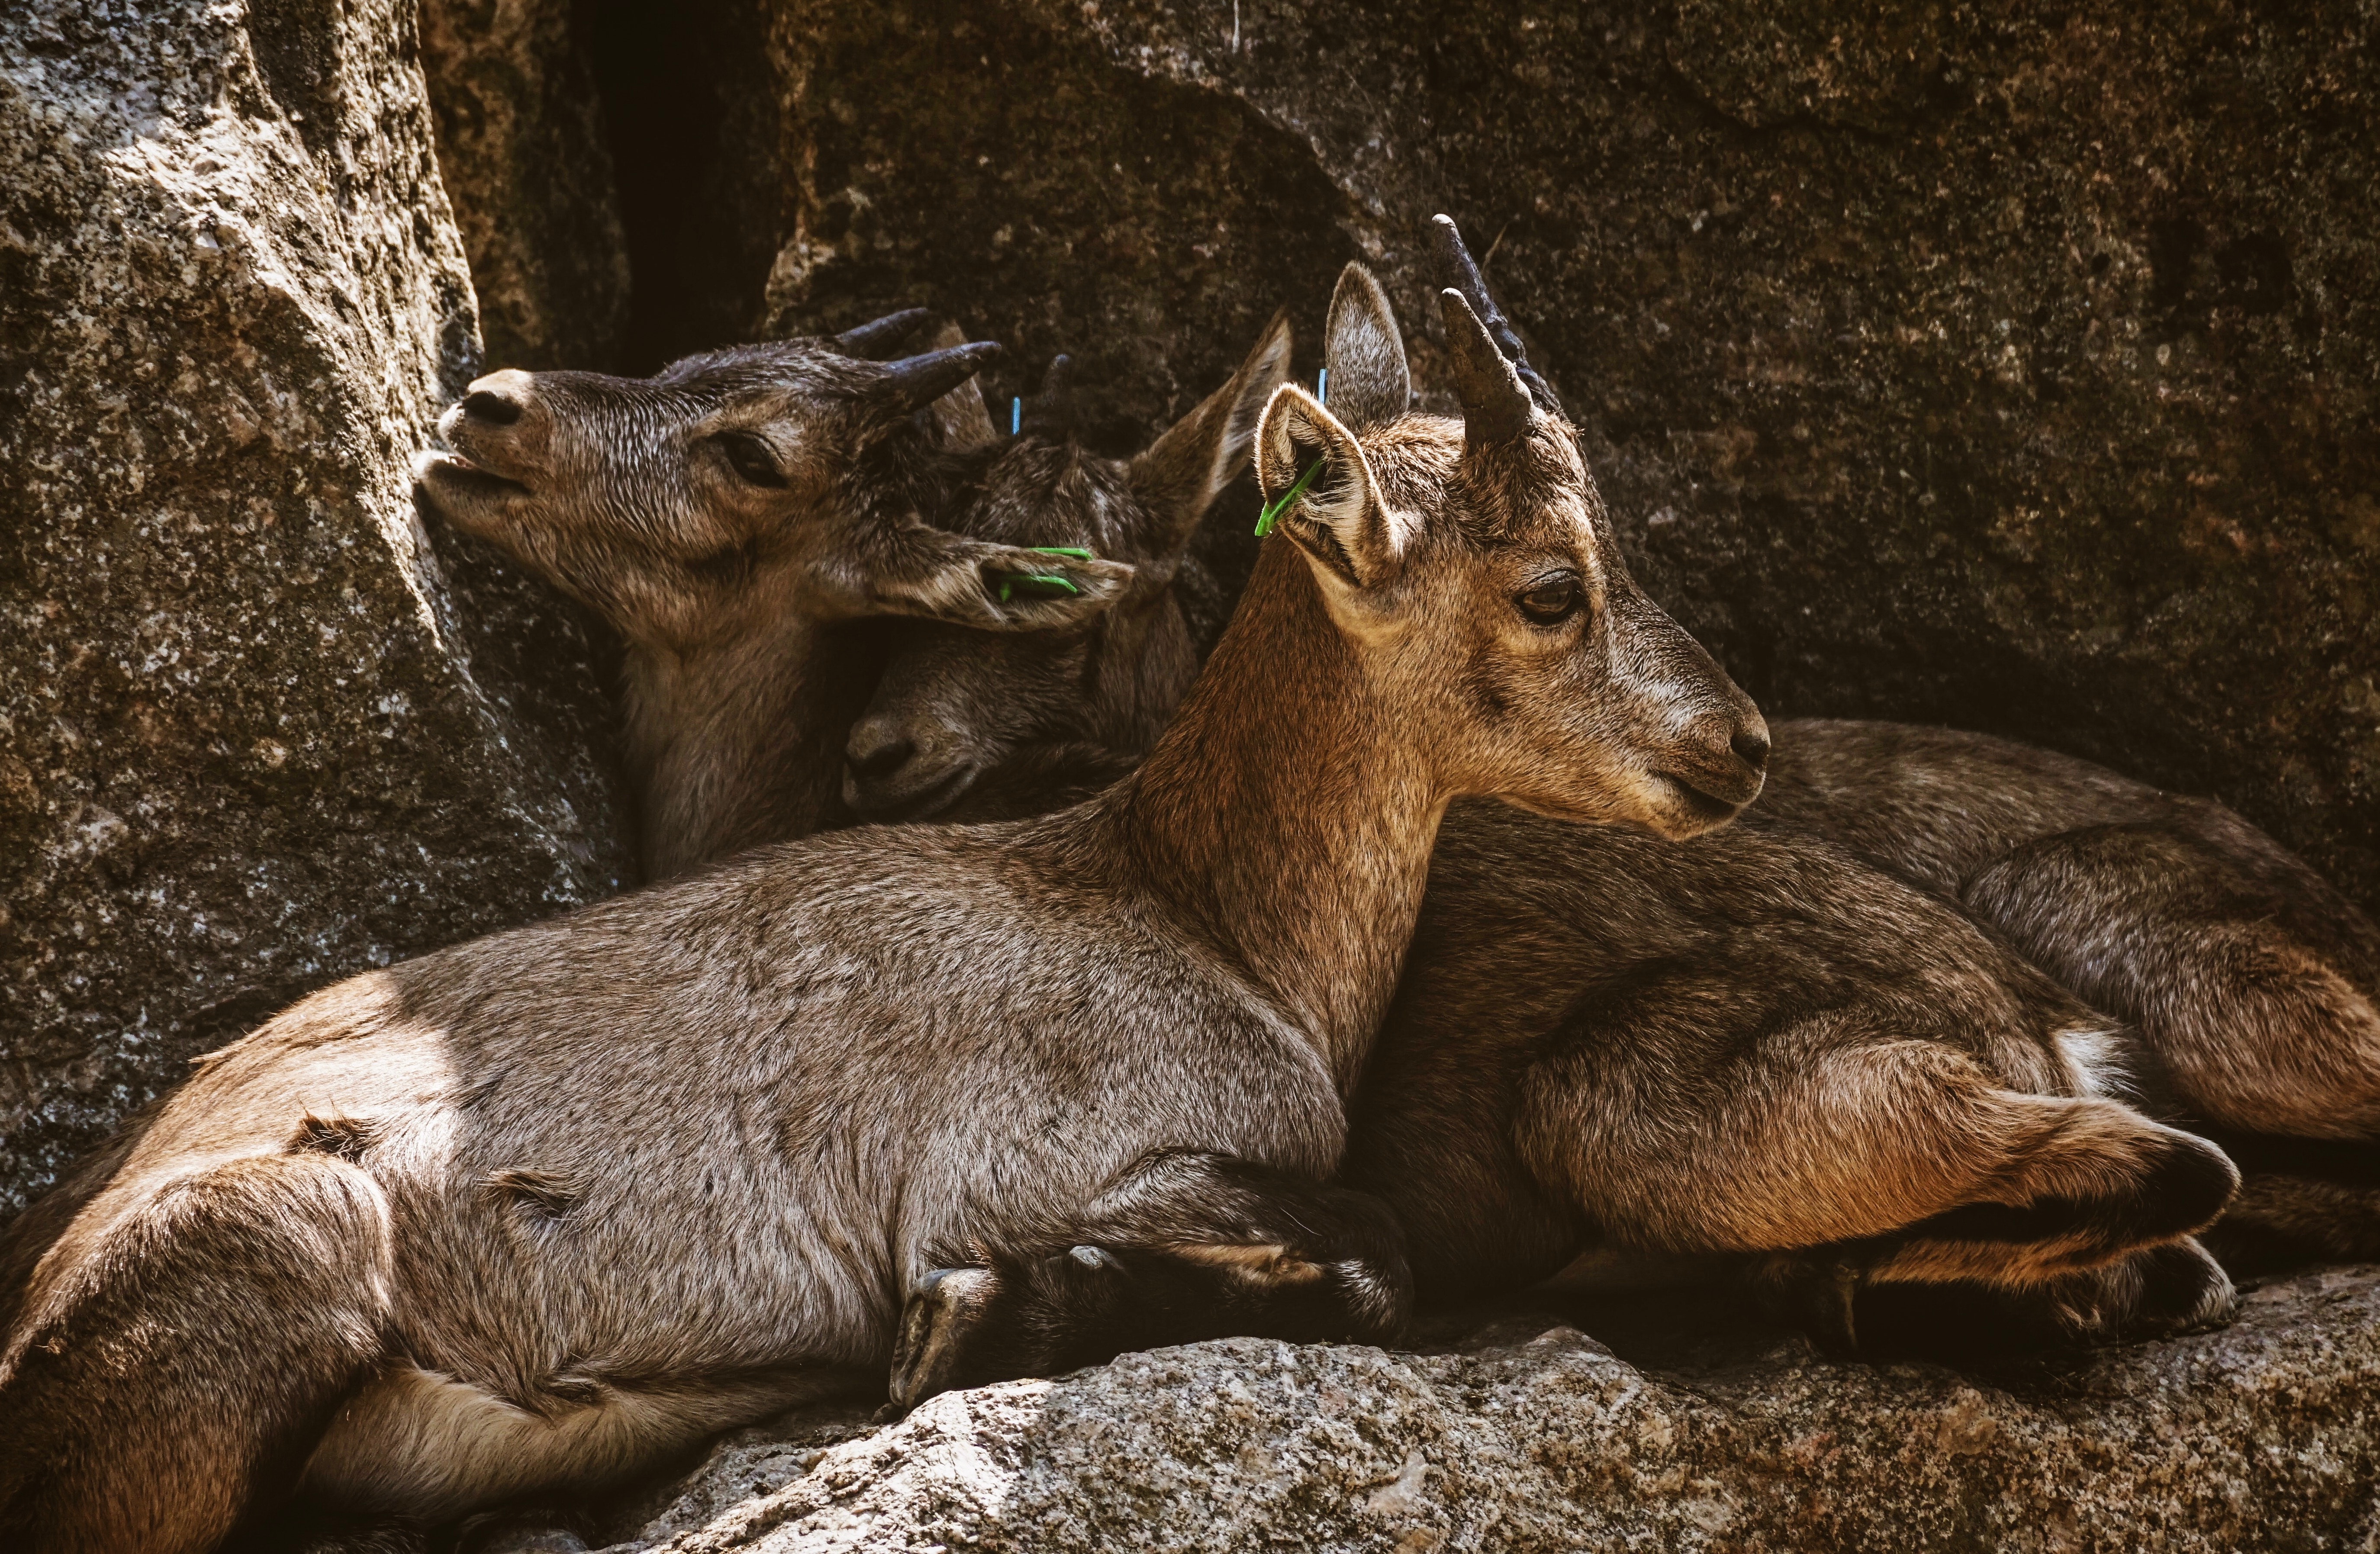
vertebrate, mammal, wildlife, deer, terrestrial animal, adaptation, organism, fawn, zoo, antelope, musk deer, rock